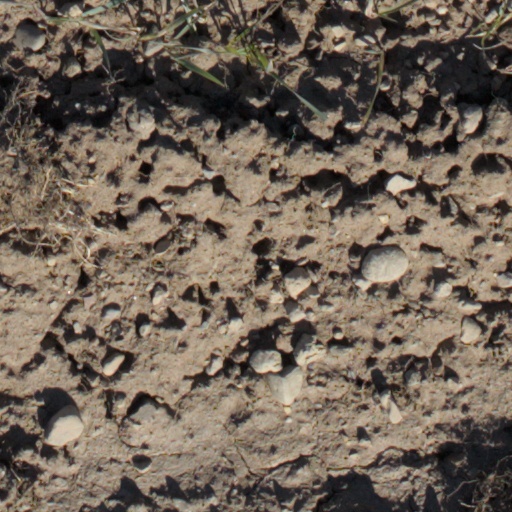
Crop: wheat